Elizabethan Religious Settlement

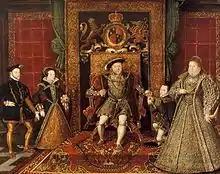
From right to left: Elizabeth I, Edward VI, Henry VIII, Mary I and her husband Philip II of Spain; an allegorical painting meant to show Queen Elizabeth I combined the best virtues of her predecessors, Henry, Edward and Mary

Elizabeth I inherited a kingdom bitterly divided over matters of religion. This division began during the reign of her father, Henry VIII. After his first wife, Catherine of Aragon, failed to produce a male heir, Henry applied to the pope for an annulment of his marriage. When his request was denied, Henry separated the Church of England from the Catholic Church and claimed that he, rather than the pope, was its supreme head on earth. Under Elizabeth's half-brother, Edward VI, the Church of England became more explicitly Protestant, projecting a "restrained" Calvinism, in the words of historian Christopher Haigh.